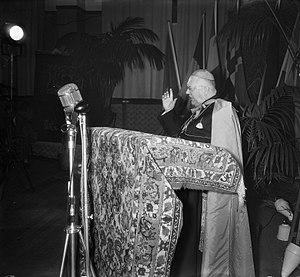
Maurice Feltin, né le 15 mai 1883 à Delle dans le Territoire de Belfort et mort le 27 septembre 1975 à Thiais, est un ecclésiastique français qui fut évêque de Troyes, archevêque de Sens, puis de Bordeaux et de Paris et fait cardinal en 1953.